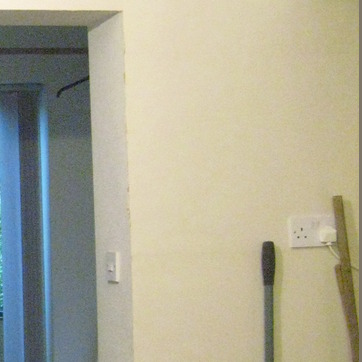
Material: painted